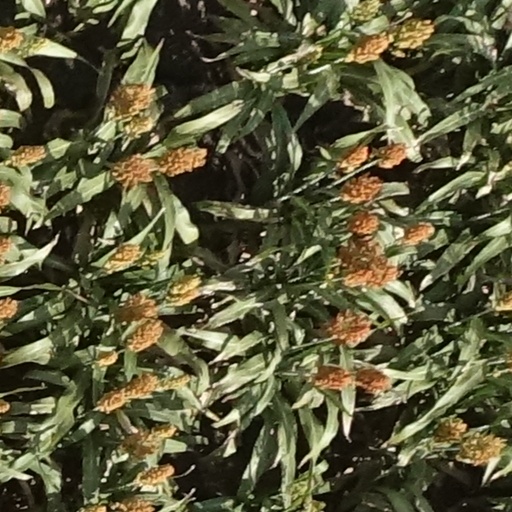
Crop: sorghum